Wye Mill

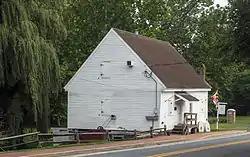
Wye Mill in July 2015

The Wye Mill is the oldest continuously operated grist mill in the United States, located at Wye Mills, Queen Anne's County and Talbot County, Maryland, United States. It is the earliest industrial site on the Eastern Shore in continuous use; dating to the late 17th century. It is a wood-frame, water-powered grist mill, with a 19th-century 26 HP Fitz steel overshot wheel. The mill retains nearly all of its late-18th-century equipment. The Wye Mill was one of the first grist mills to be automated with the Oliver Evans process, which is still in use today.